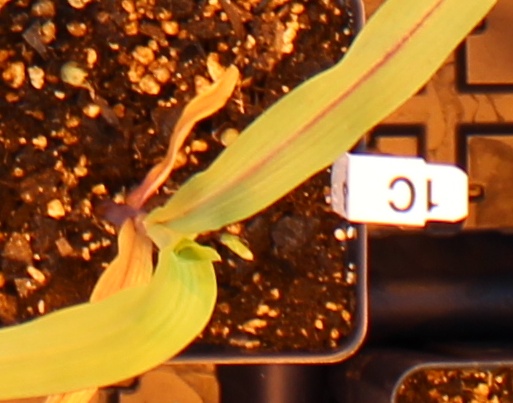
Label: Corn